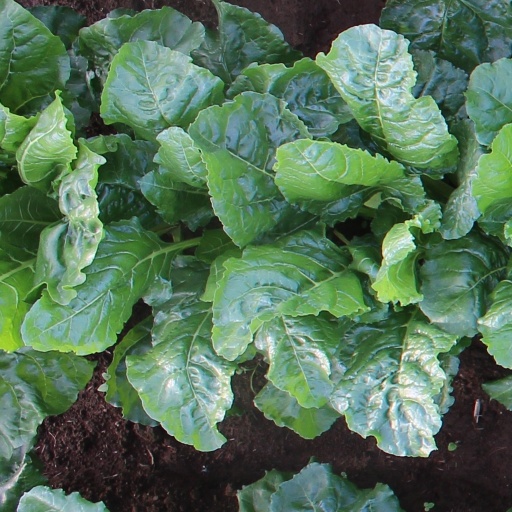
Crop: sugar beet